Banksia ilicifolia

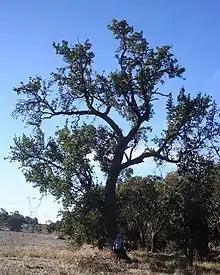
A large tree, near Waroona

"Banksia ilicifolia" is a variable species. It usually grows as an erect tree up to in height, but some populations along the south coast consist of small trees or even spreading shrubs. It is generally high small tree in the Margaret River region. The leaves arising from many short branchlets make a dense foliage close to the trunk and branches.